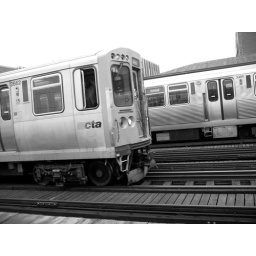
brown & red in black & white